Ikeshita Station

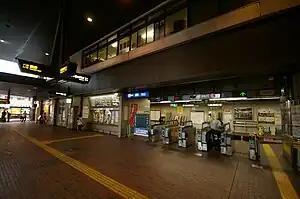

is an underground metro station located in Chikusa-ku, Nagoya, Aichi Prefecture, Japan operated by the Nagoya Municipal Subway's Higashiyama Line. It is located 12.6 rail kilometers from the terminus of the Higashiyama Line at Takabata Station. Nearby is the Furukawa Art Museum.